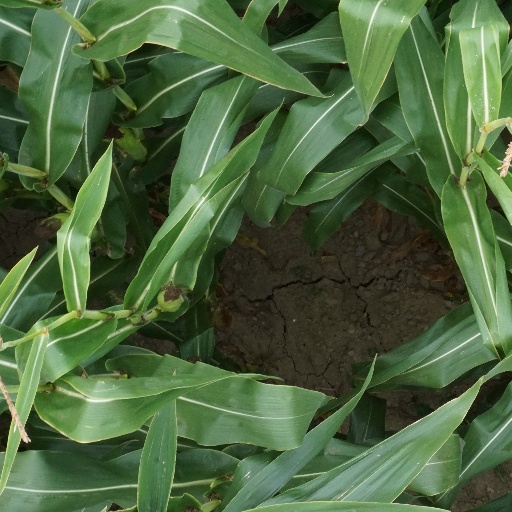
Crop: maize; corn